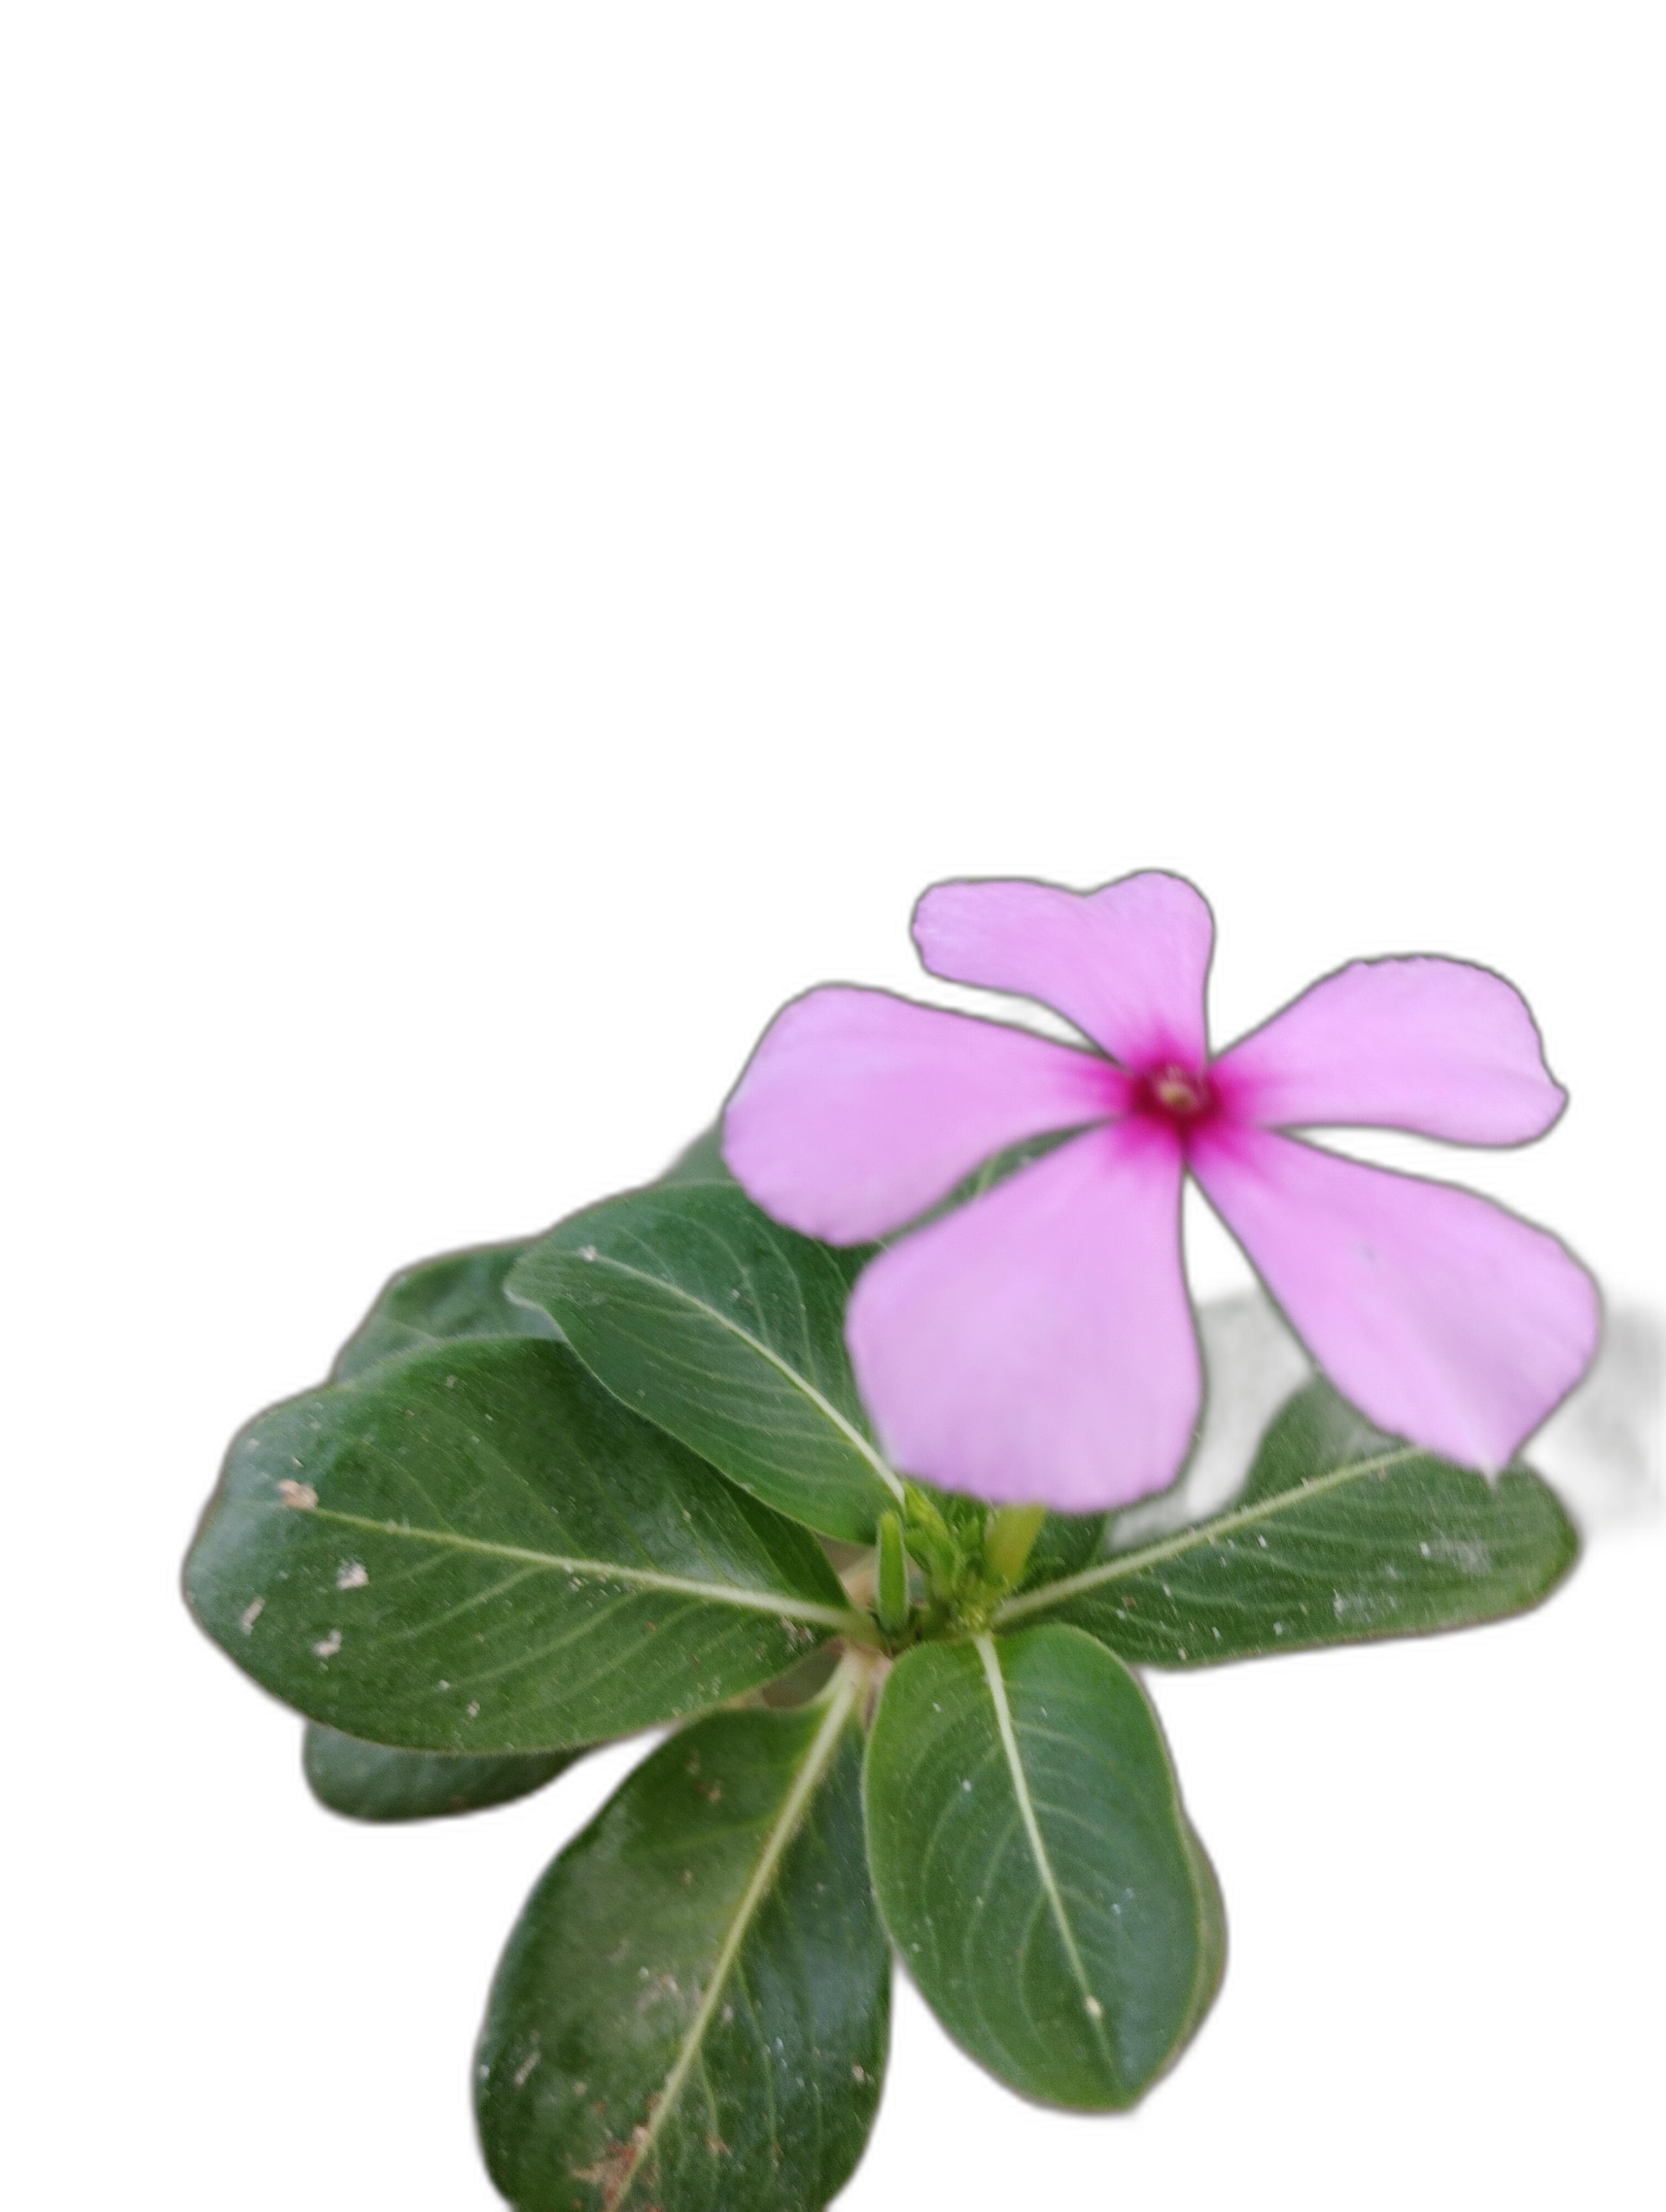
Label: Madagascar periwinkle